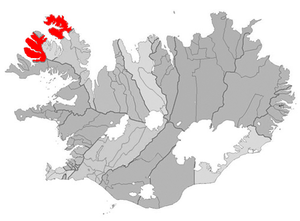
Ísafjarðarbær est une municipalité située sur la côte nord-ouest de l'Islande, dans la région des Vestfirðir. Elle a été créée en 1996 par la réunion de Flateyrarhreppur, Ísafjarðarkaupstaður, Mosvallahreppur, Mýrahreppur, Suðureyrarhreppur et Þingeyrarhreppur. Sa superficie est de 2 416 km², et elle compte près de 4 000 habitants, dont 3 000 pour la ville d'Ísafjörður.